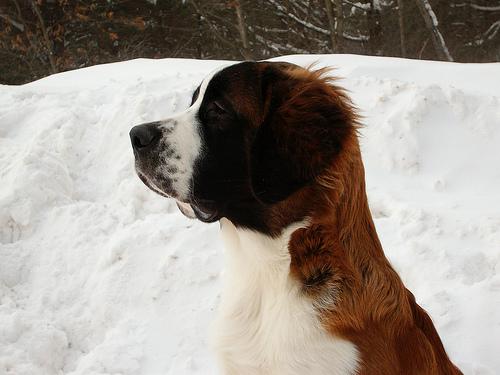
Breed: saint bernard